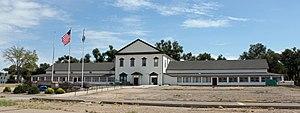
Fort Lyon est un fort situé sur les plaines orientales du Colorado. Il a été utilisé comme sanatorium et complexe neuropsychiatrique et prison de sécurité minimale. L'État a fermé la prison en 2011, et au début 2013 a proposé d'utiliser le site comme centre de réinsertion pour les personnes sans abri. Puis fin 2013, il devient un complexe de réinsertion transitoire pour les personnes sans abri avec des problèmes d'addiction. Il est géré par la coalition du Colorado pour les sans abris et développe actuellement un programme.